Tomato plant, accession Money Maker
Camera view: tilt-top (135 deg); turntable rotation: 150 degrees
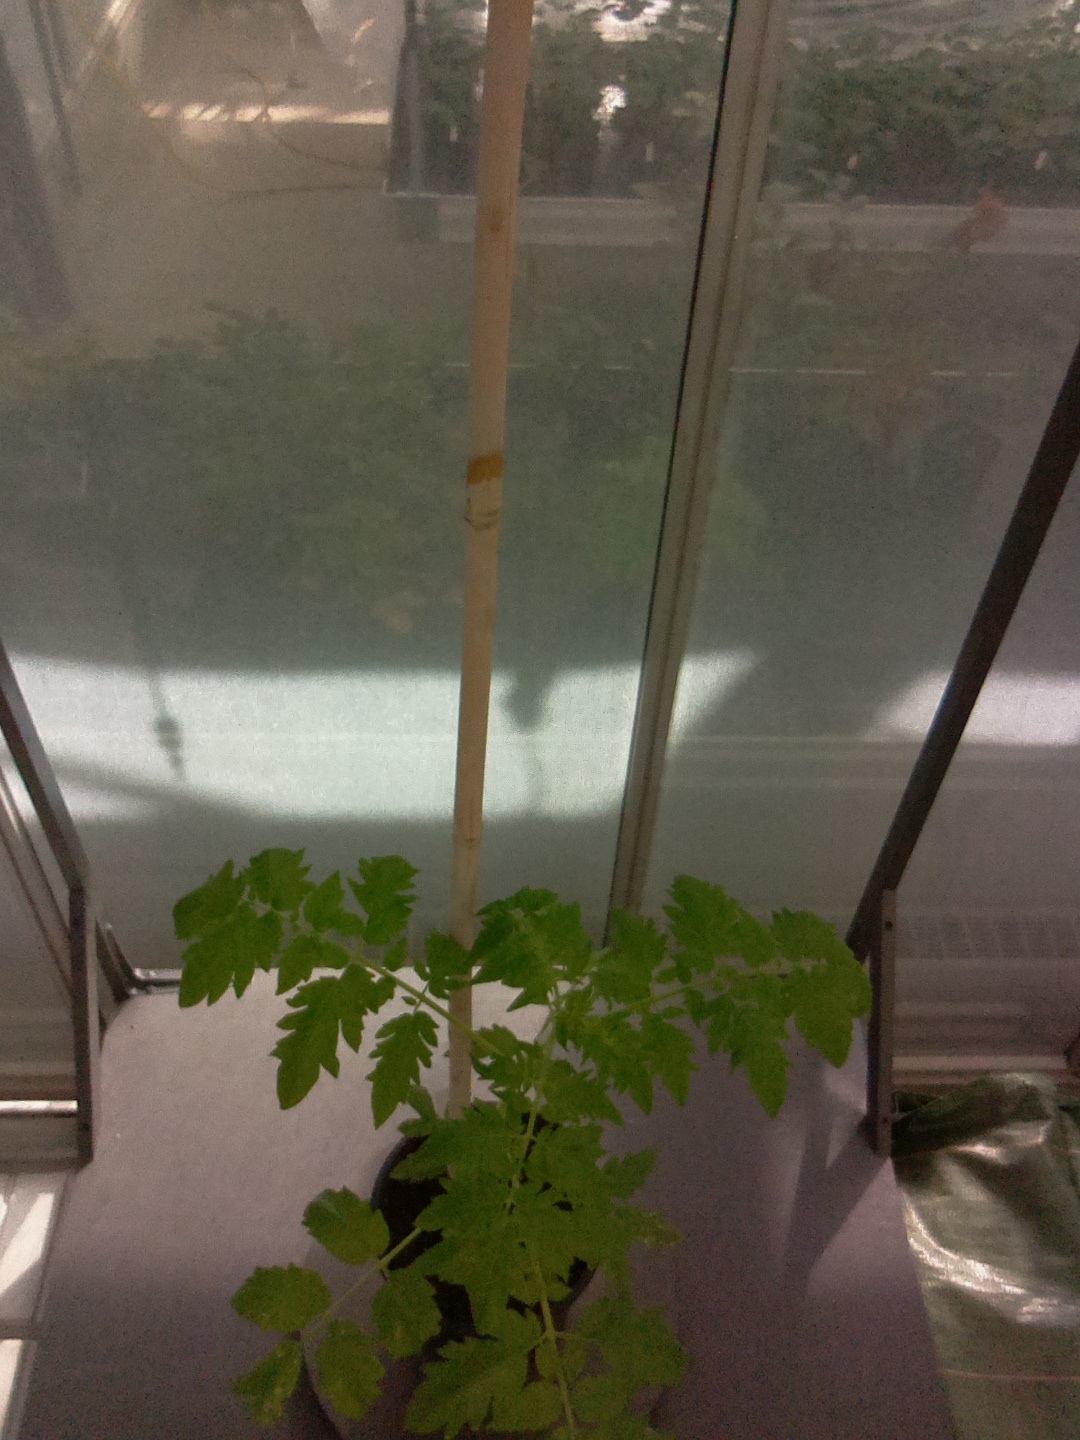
BBCH growth stage 14: 8 of true leaves visible